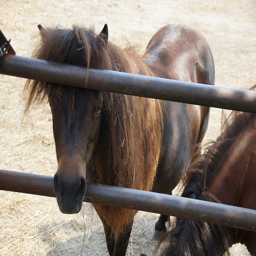
A couple of brown ponies standing next to each other.
This young pony is sticking its face through a rail
Two shetland ponies standing behind metal bars with grass on the ground.
A small brown horse peaks its head through the gate.
A couple of horses near a metal fence.